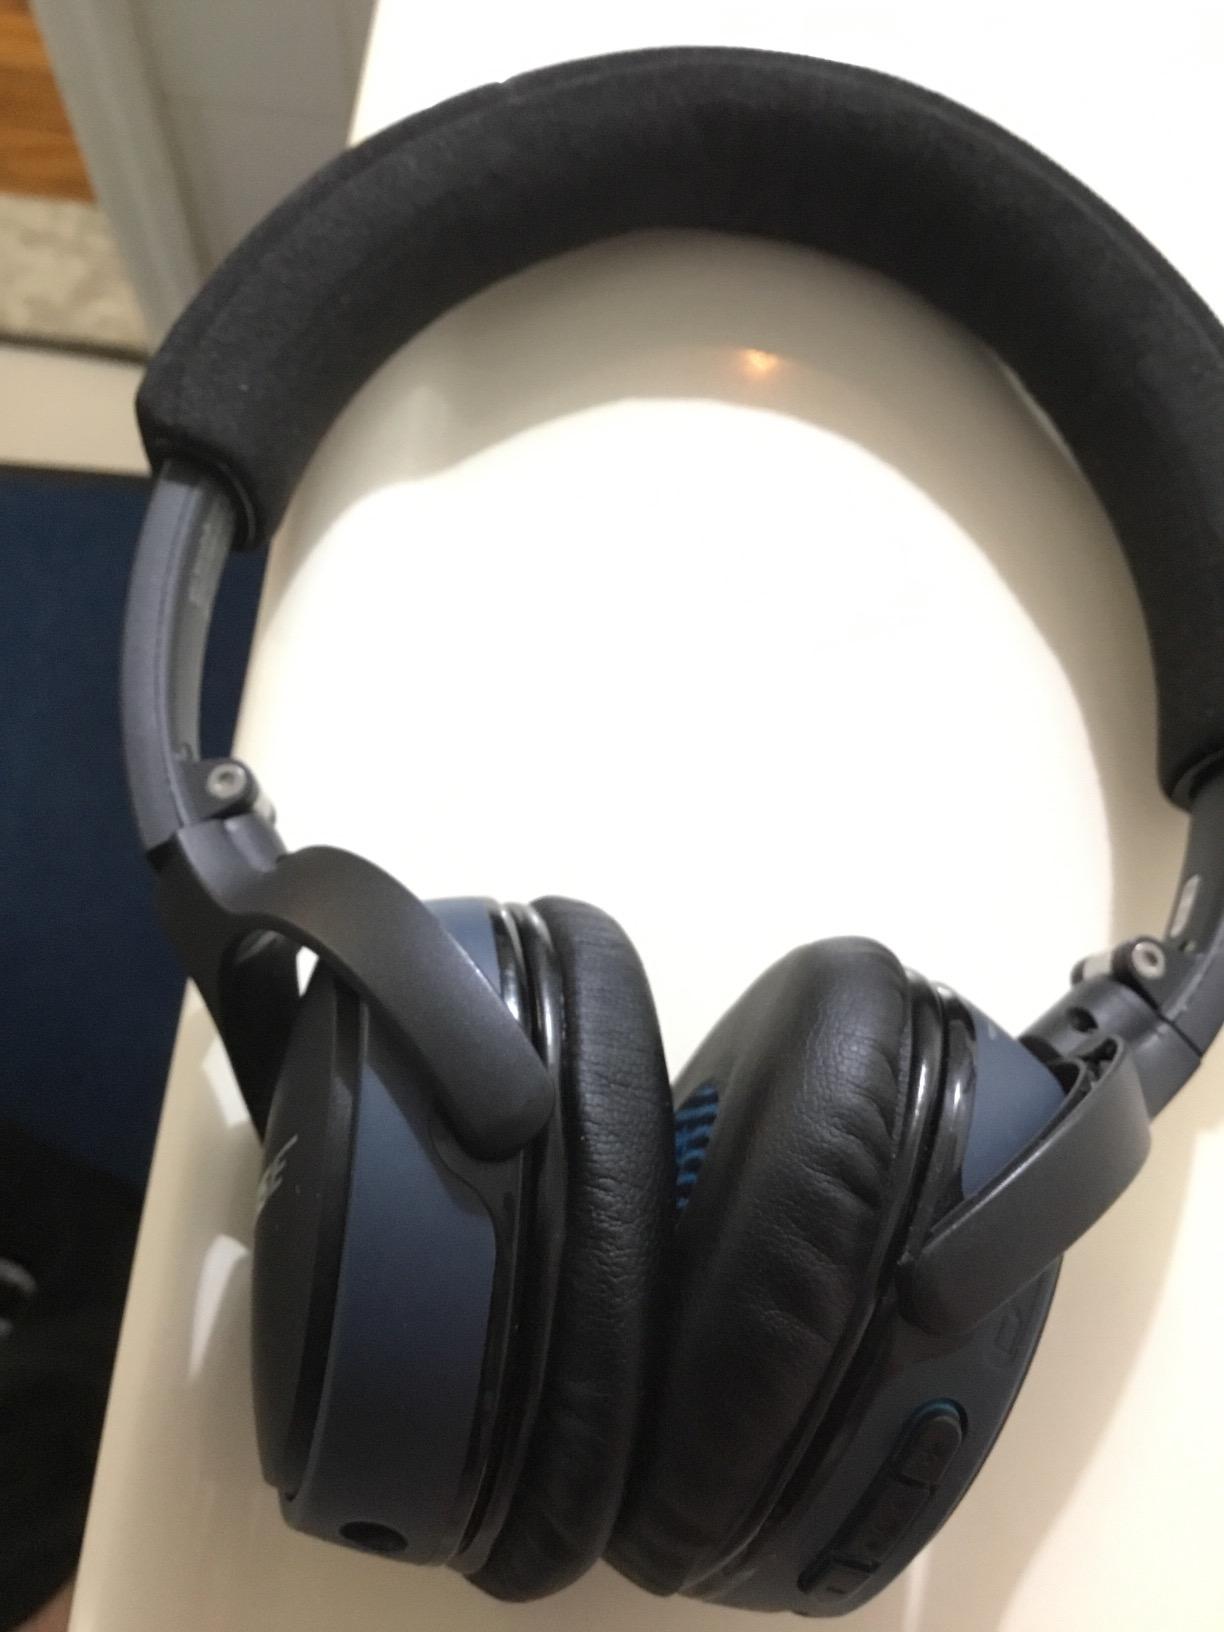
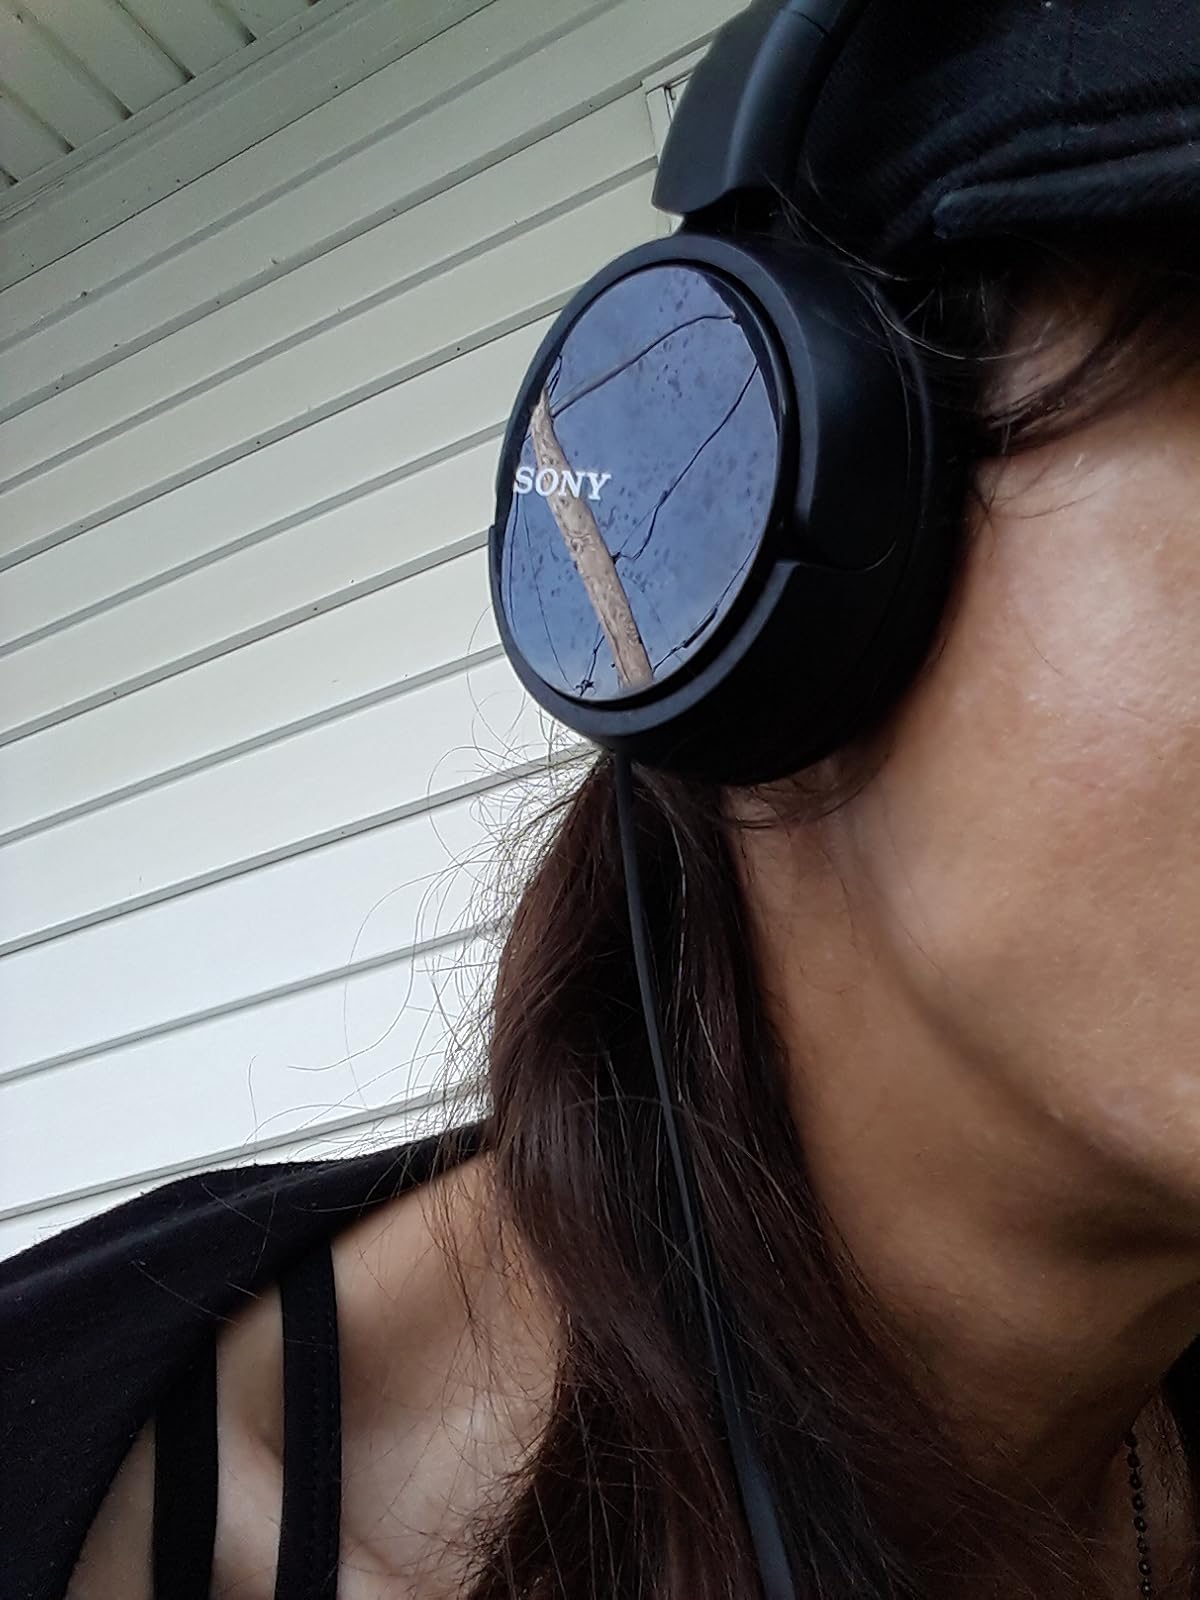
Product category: headphones
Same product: no